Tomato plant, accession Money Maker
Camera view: tilt-top (135 deg); turntable rotation: 120 degrees
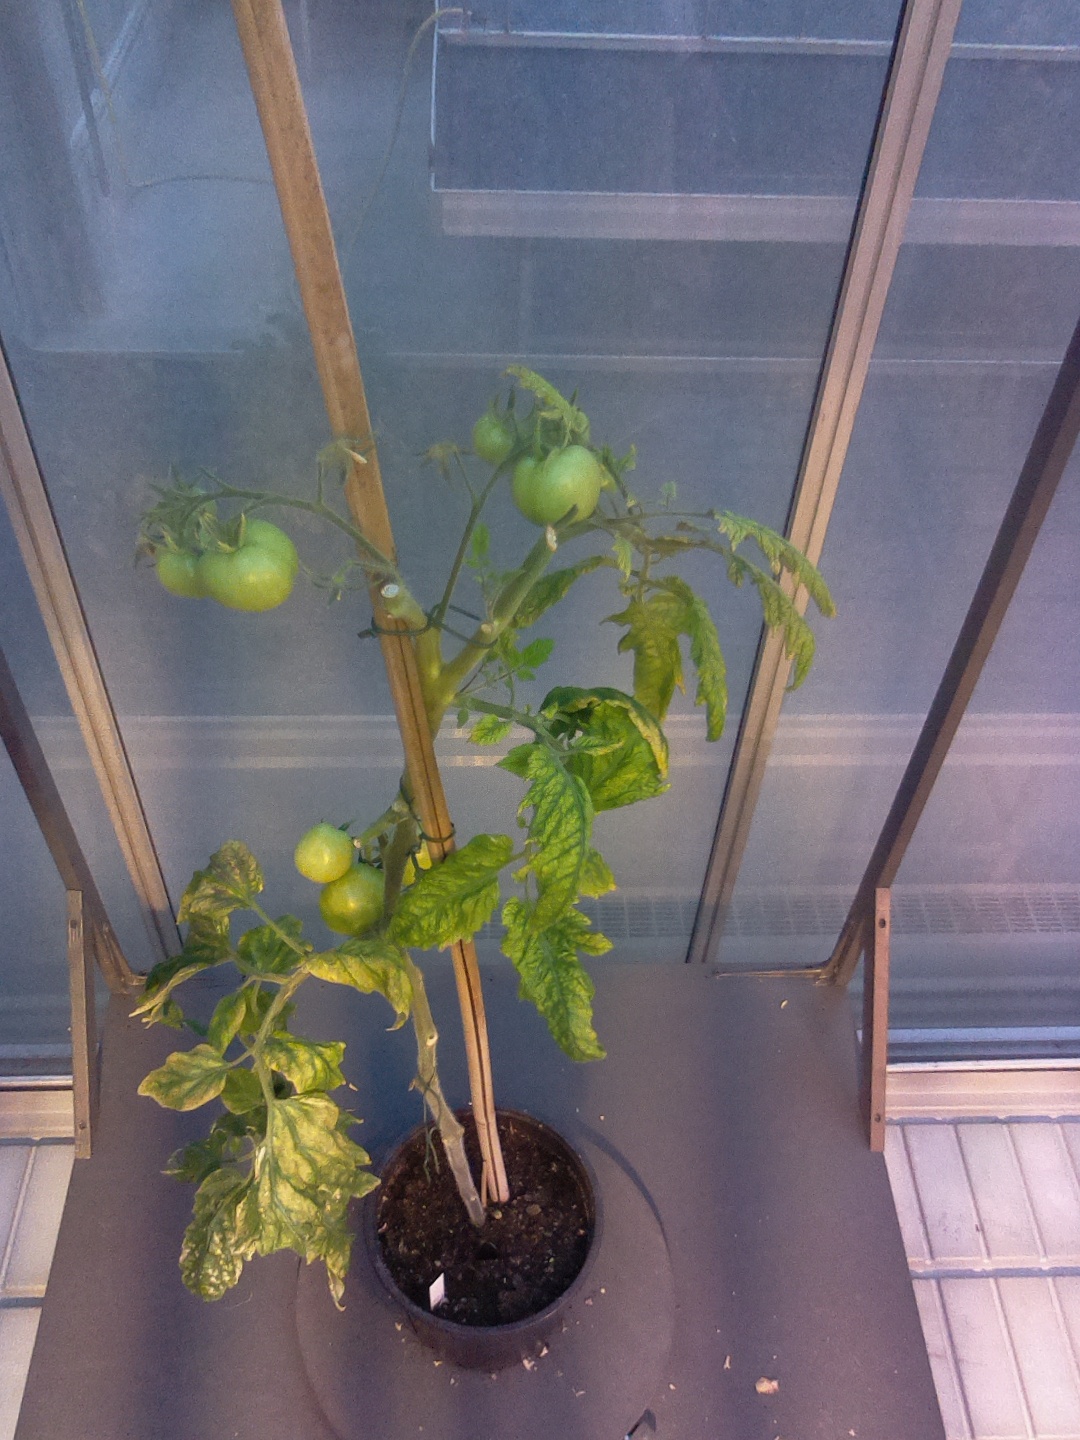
BBCH growth stage 79: 90% -100% of final fruit size